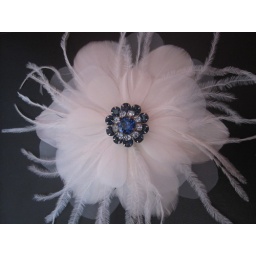
Vintage inspired white feather fascinator flower hair clip by RadoKri